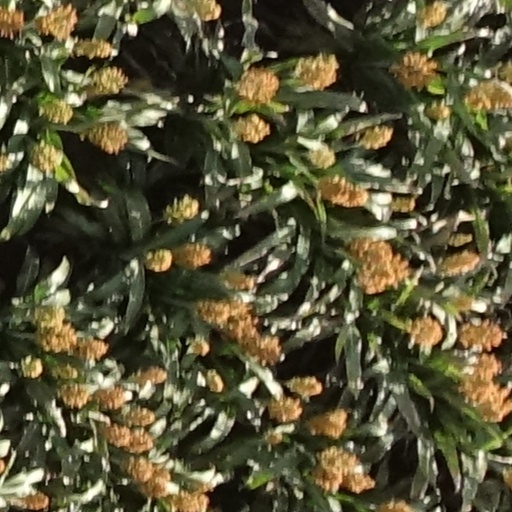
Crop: sorghum